Thomas Martin of Palgrave

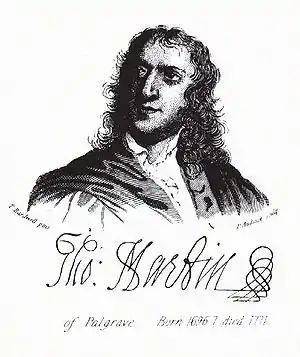
"Honest Tom" Martin, of Palgrave

Thomas Martin (8 March 1696/7 – 7 March 1771), known as "Honest Tom Martin of Palgrave", was an antiquarian and lawyer.